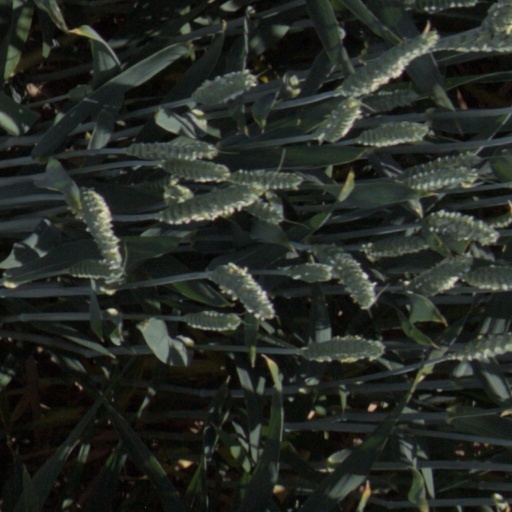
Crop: wheat